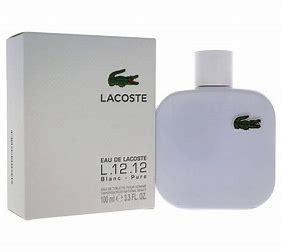
Brand: Lacoste
Model: 100